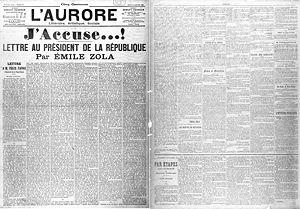
J’accuse...!, lettre ouverte d'Émile Zola au President de la Republique, dans l’Aurore.